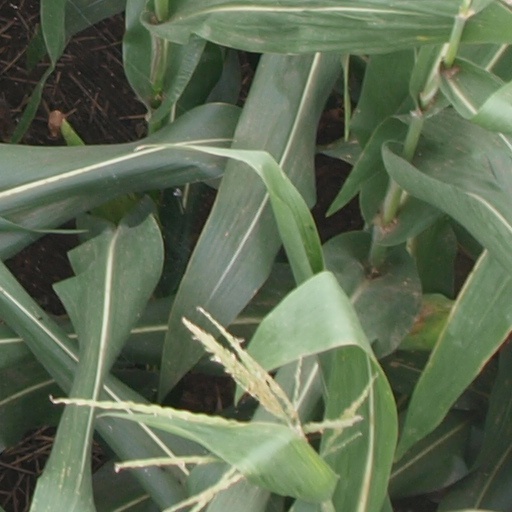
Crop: maize; corn